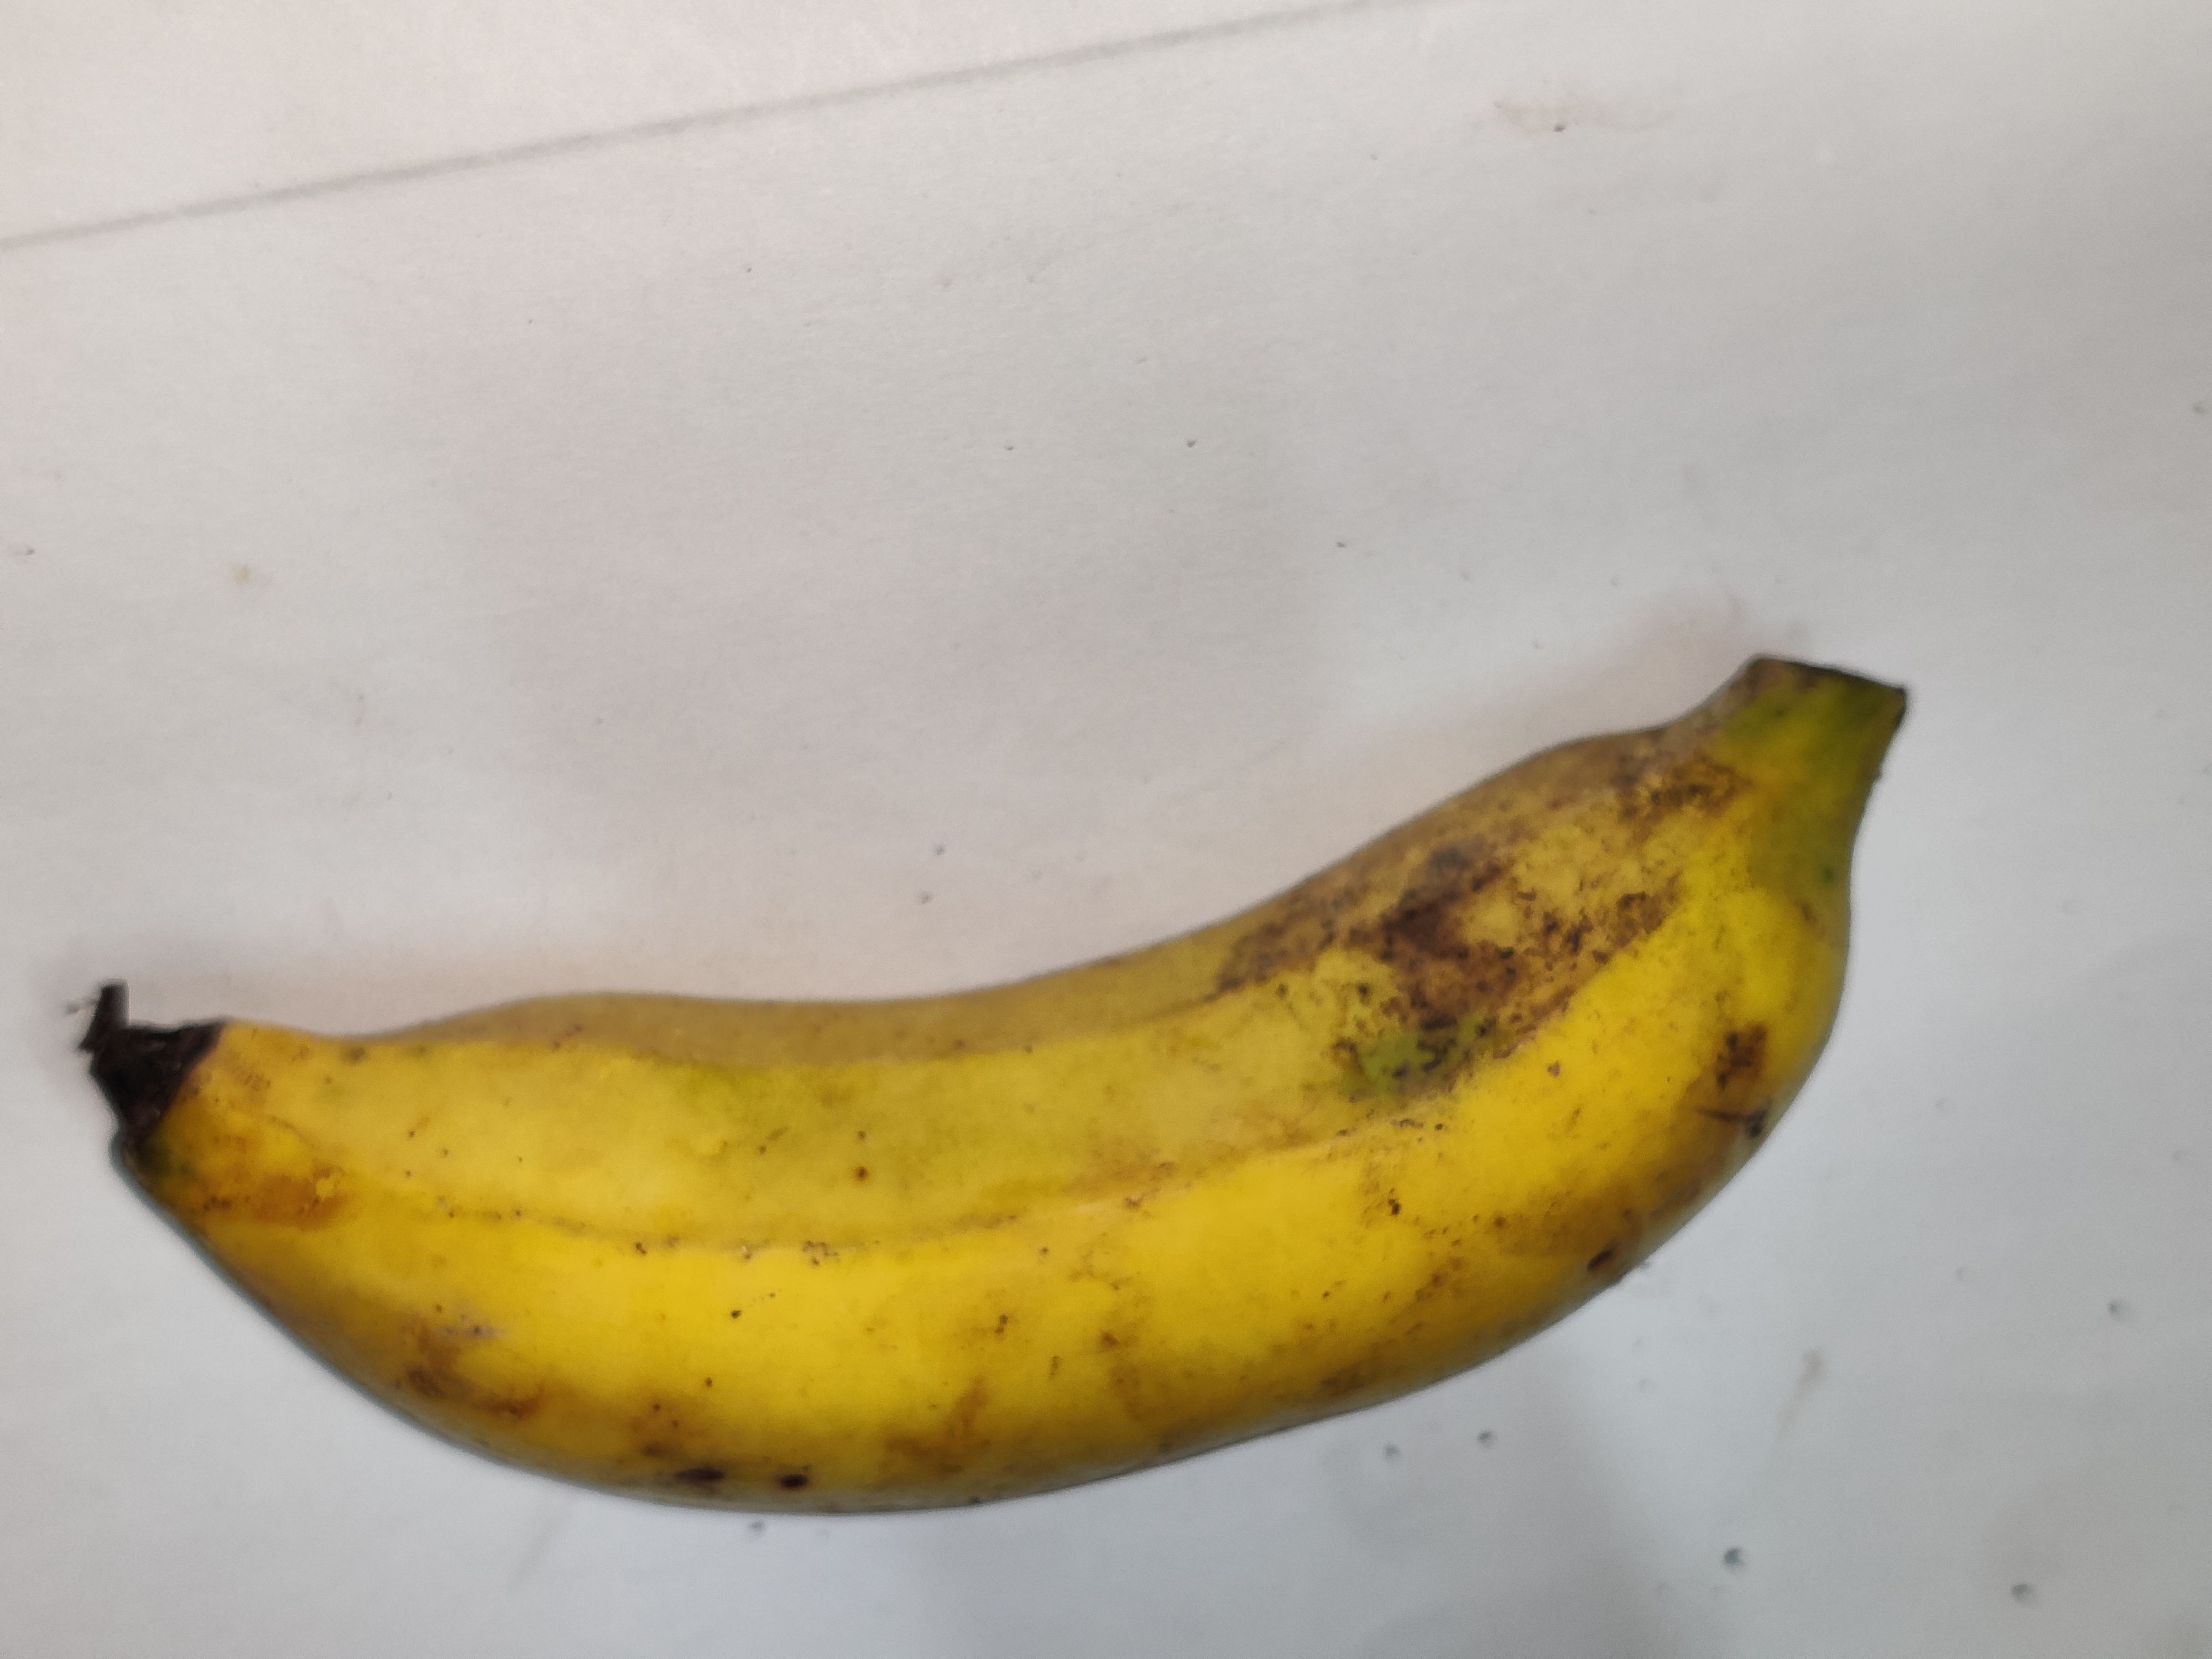
Fruit: banana
Grade: 2nd-grade